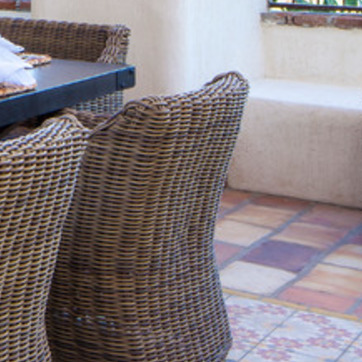
Material: other